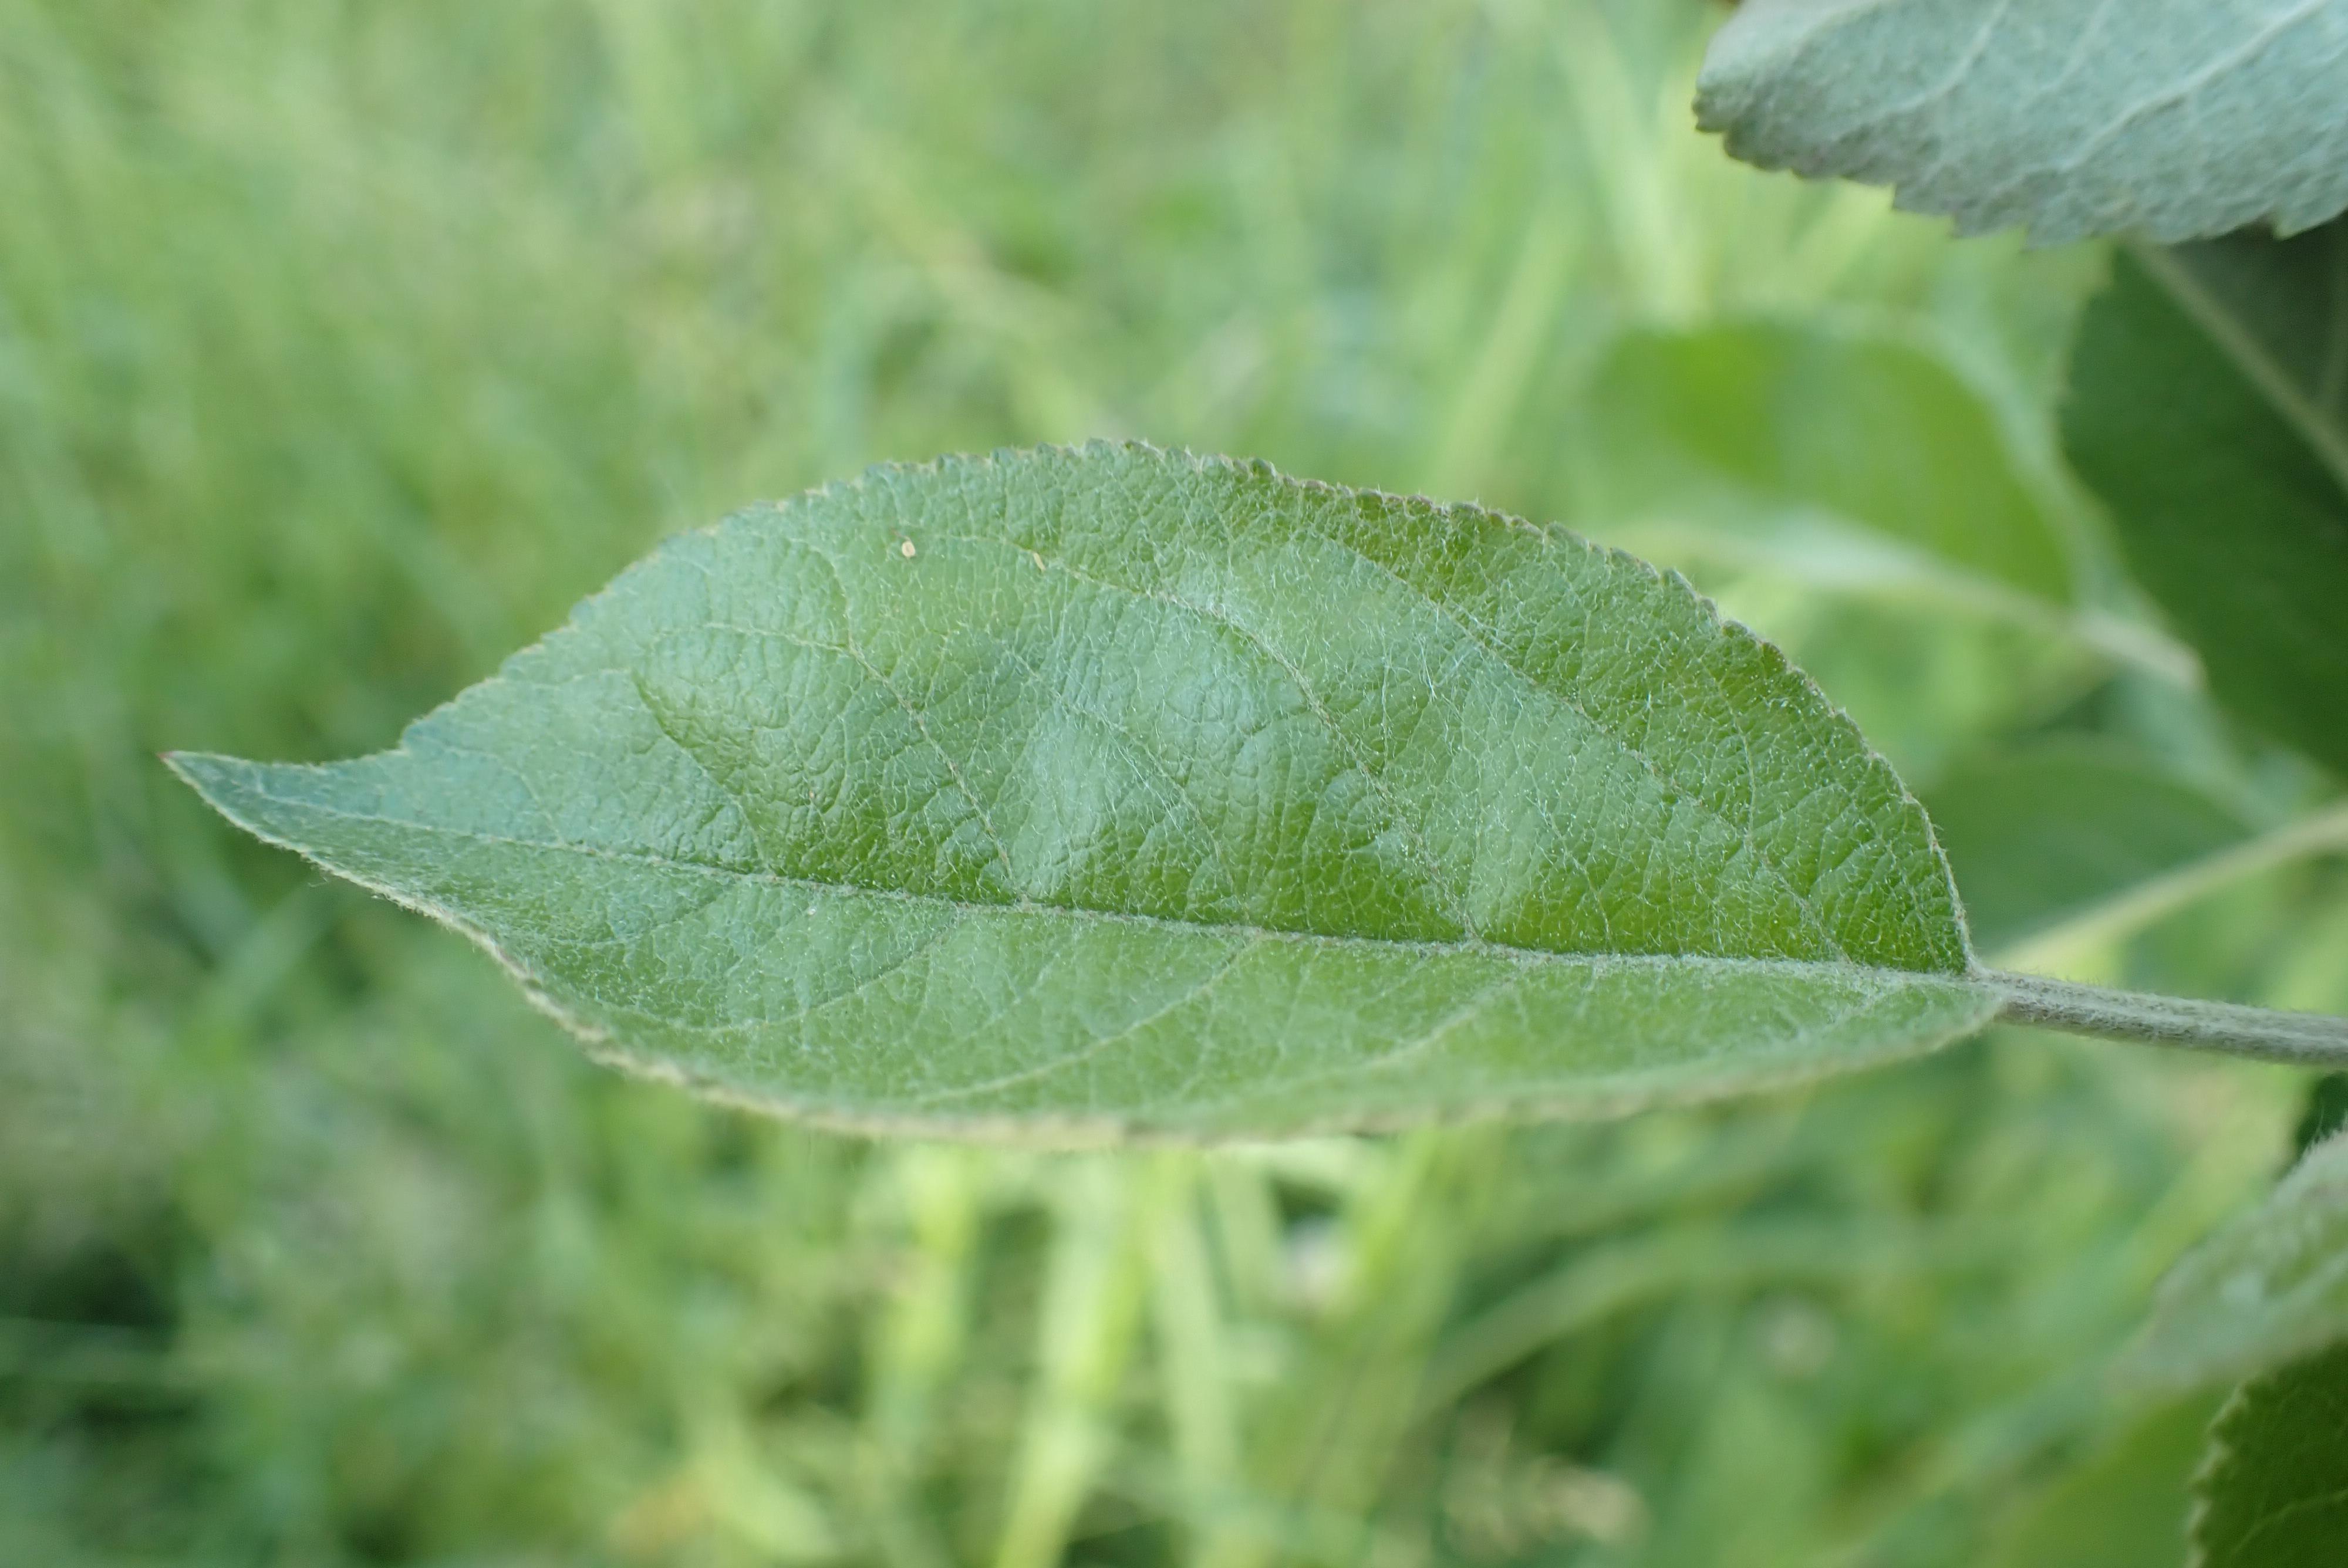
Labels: healthy